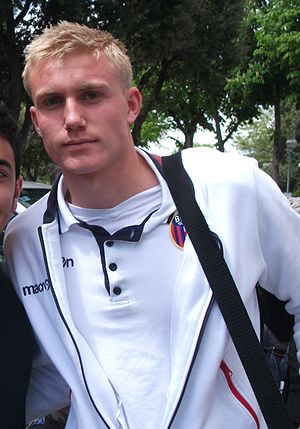
Frederik Sørensen
Frederik Sørensen er en dansk fodboldspiller der spiller for den schweiziske klub BSC Young Boys på en lejeaftale fra den tyske Bundesliga-klub 1. FC Köln.